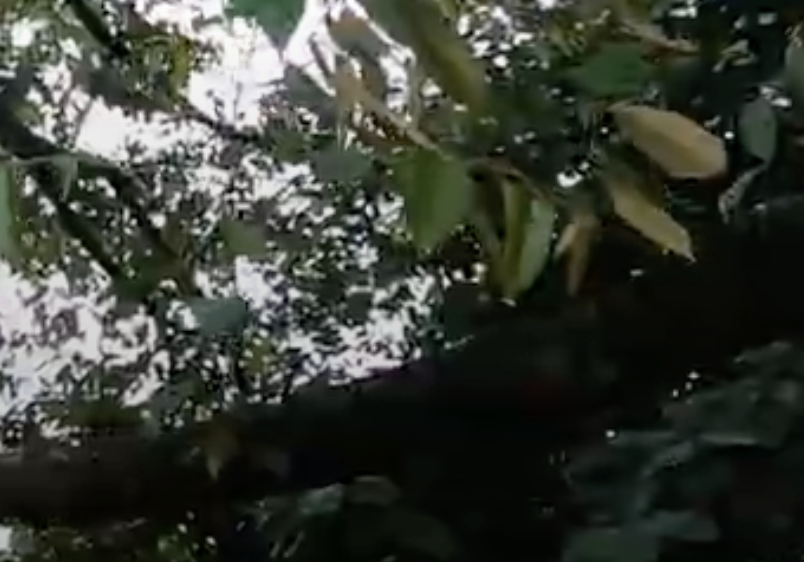
Label: sooty_mold